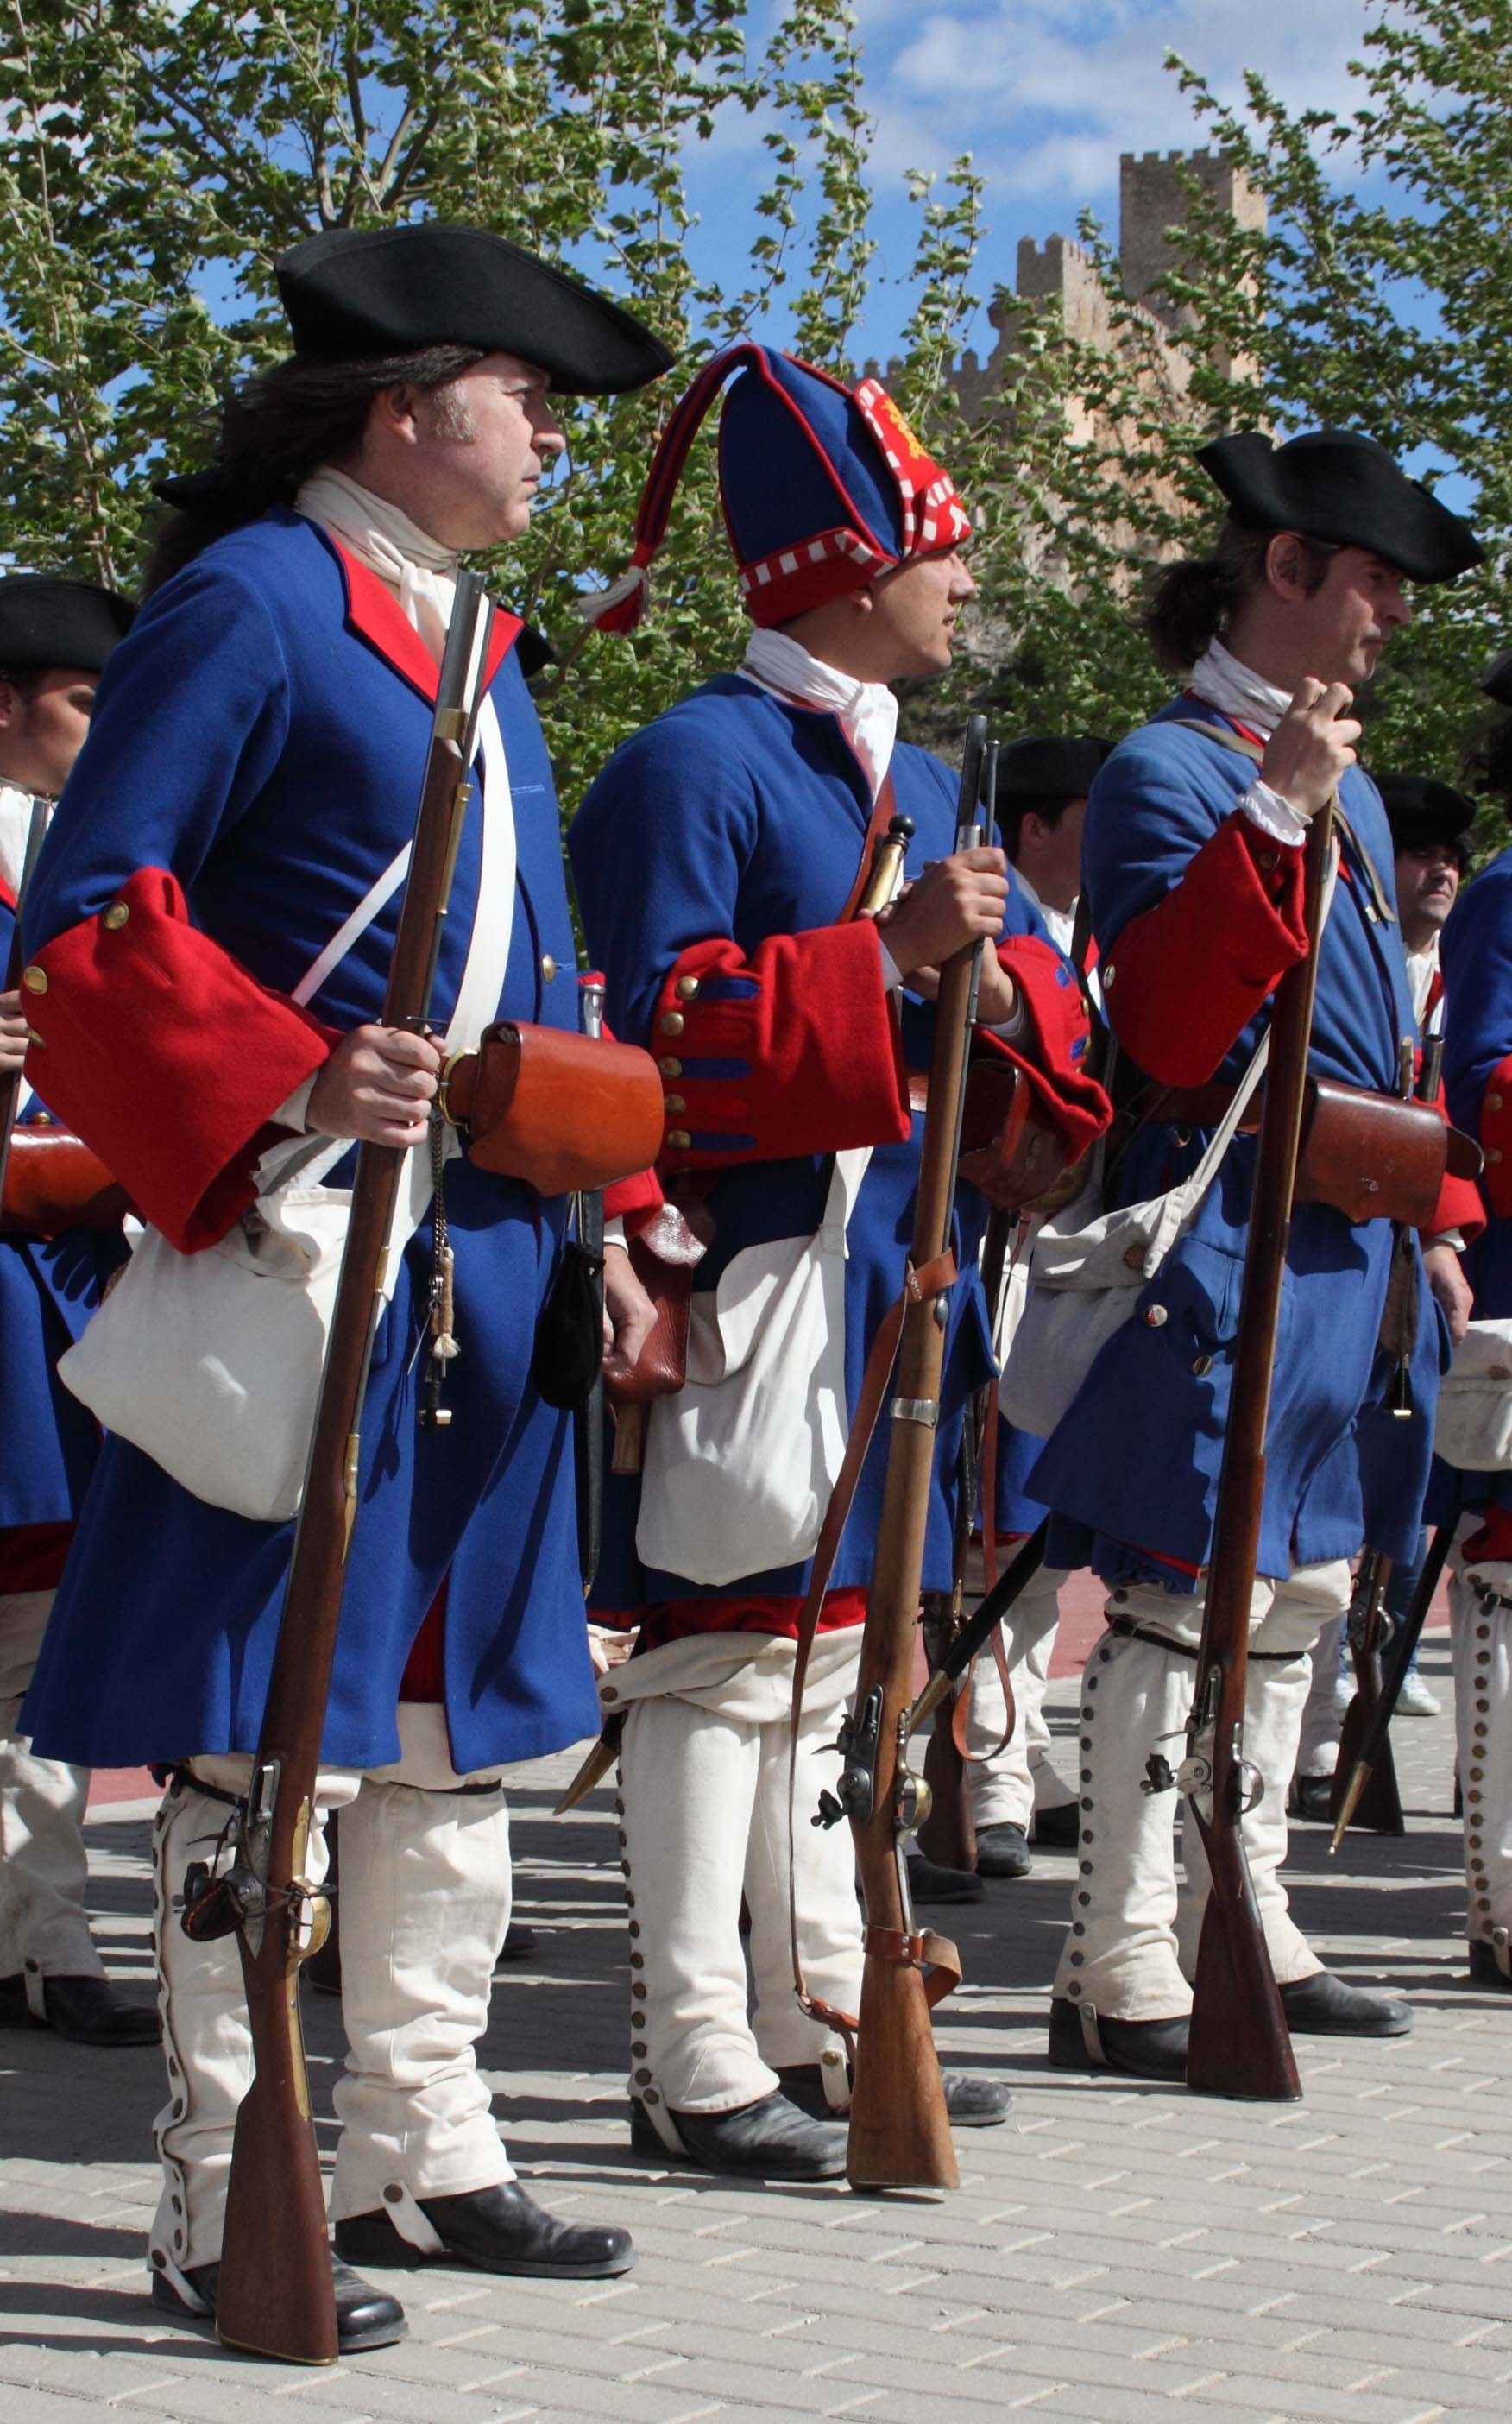
walking, people, time, army, clothing, battle, festival, weapons, costume, middle ages, marching, almansa